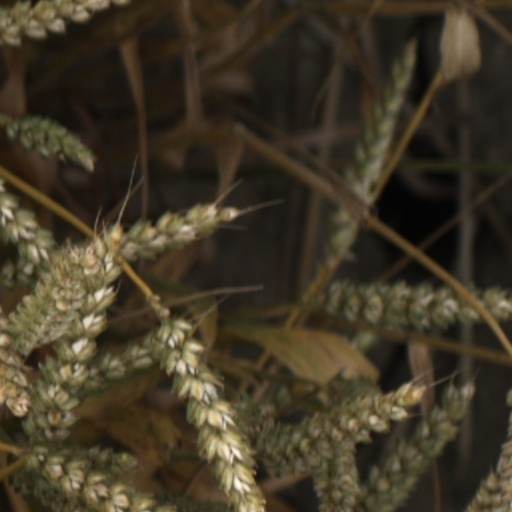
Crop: wheat